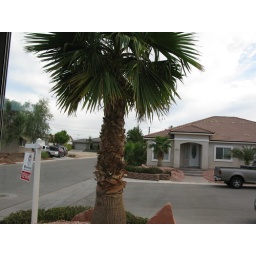
looking out from office in front of the house